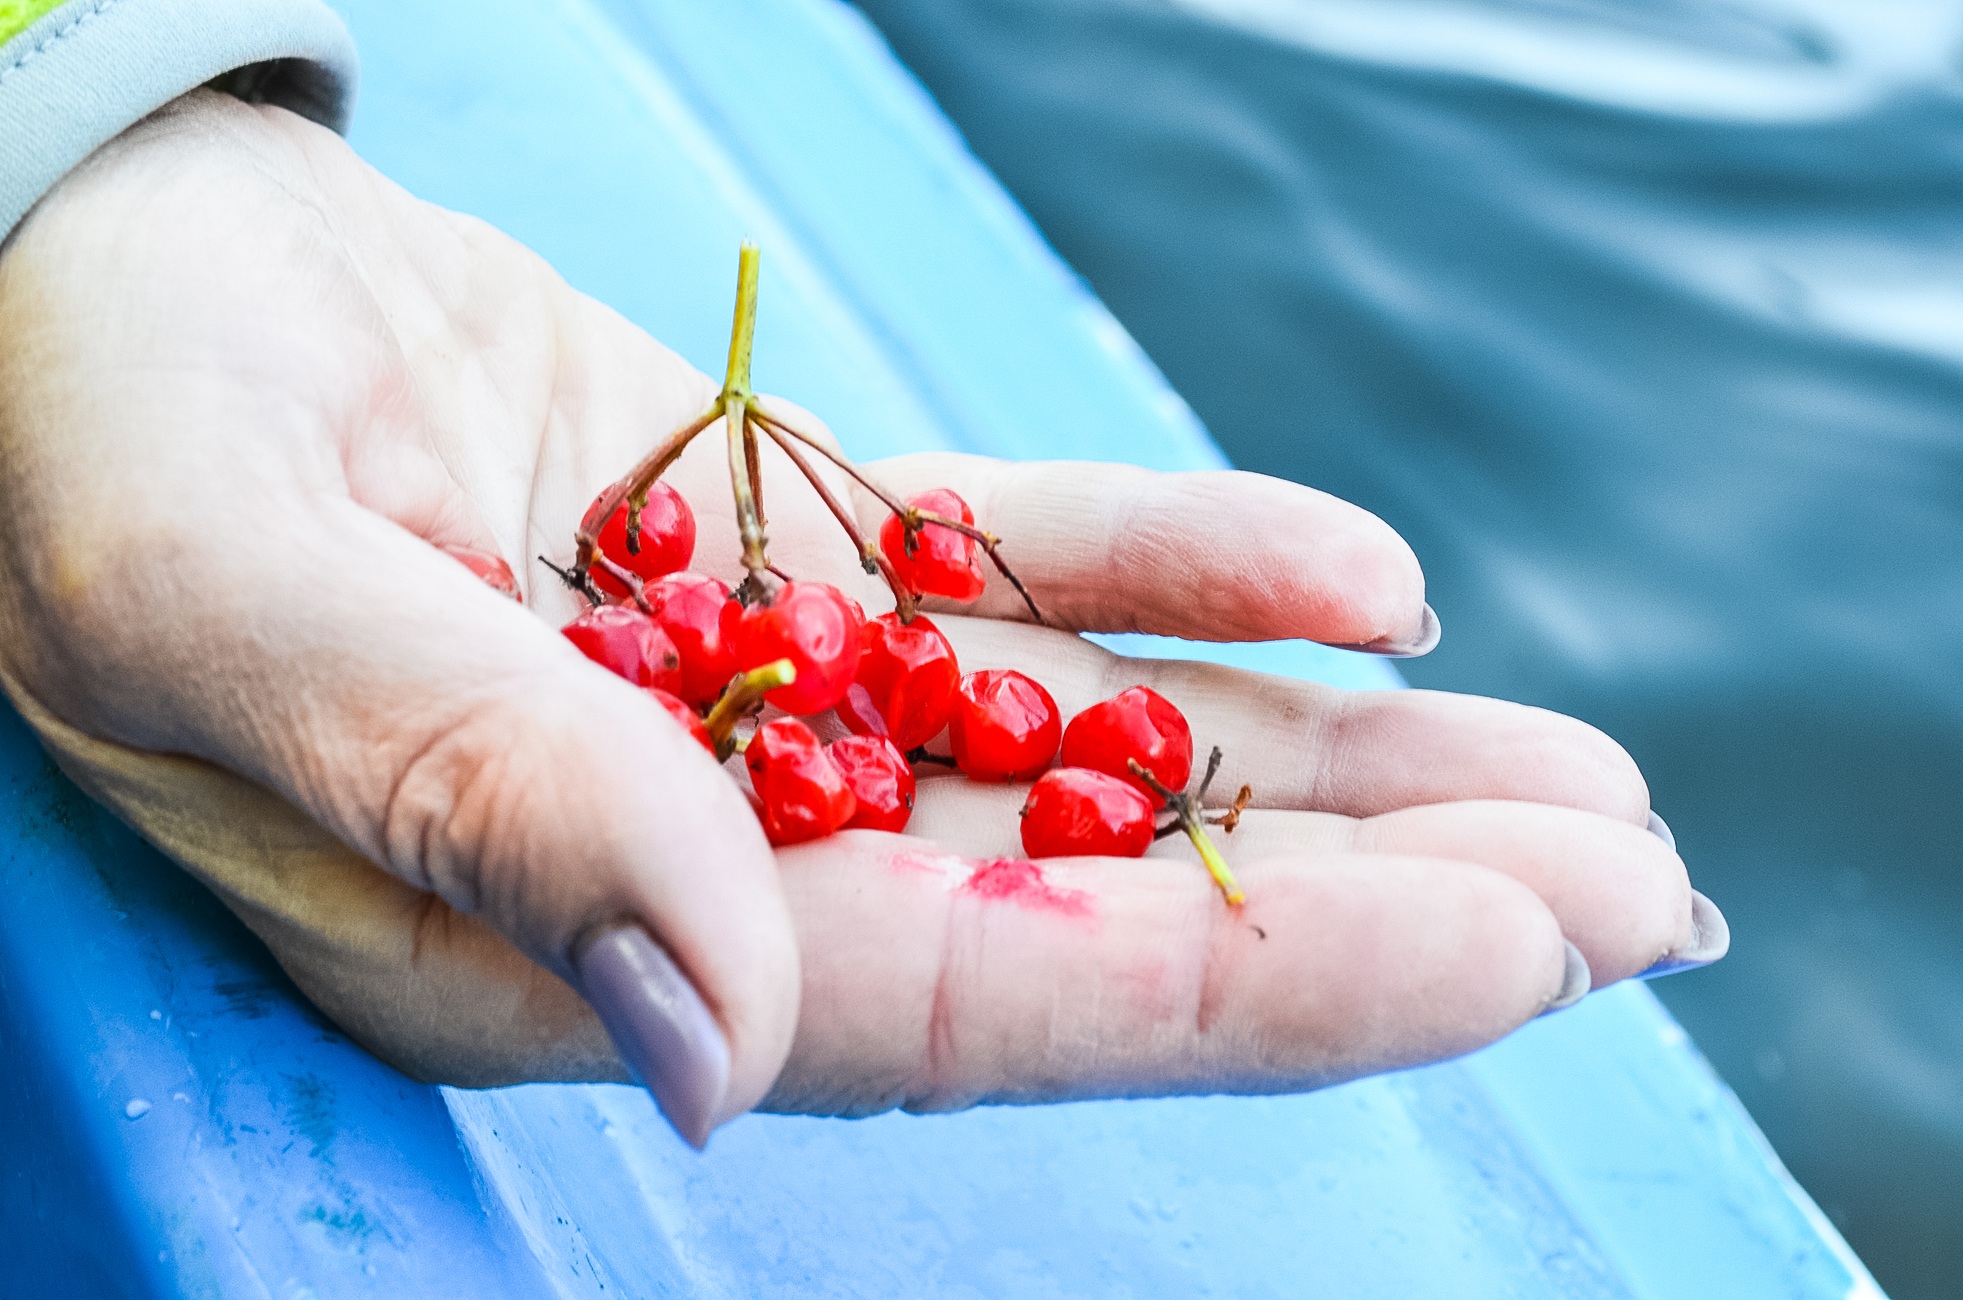
hand, plant, fruit, flower, petal, food, red, produce, color, close up, human body, hands, skin, viburnum, organ, kayaks, macro photography, sense